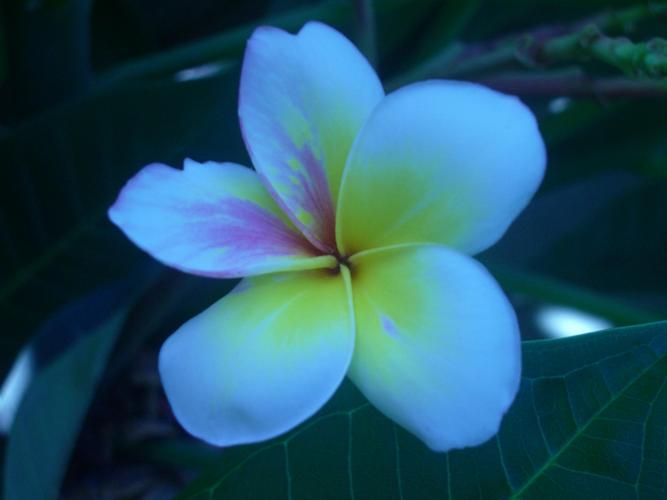
Label: frangipani